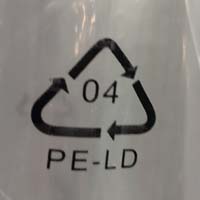
Plastic recycling code class: 4_low_density_polyethylene_PE-LD